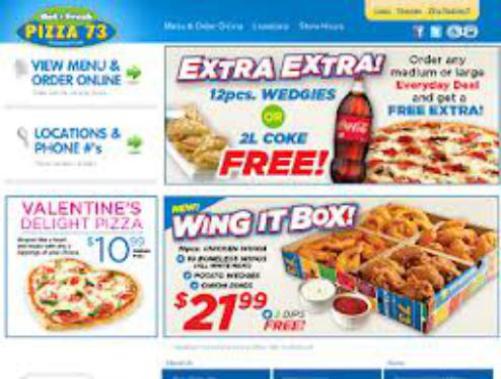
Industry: Food